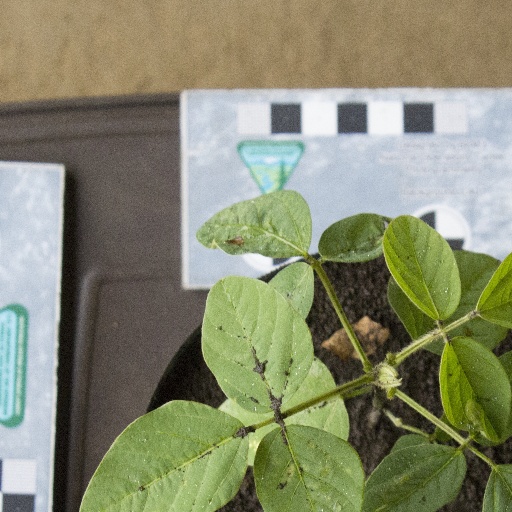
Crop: soybean